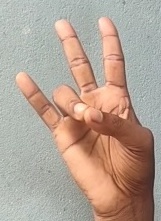
ASL sign: 7